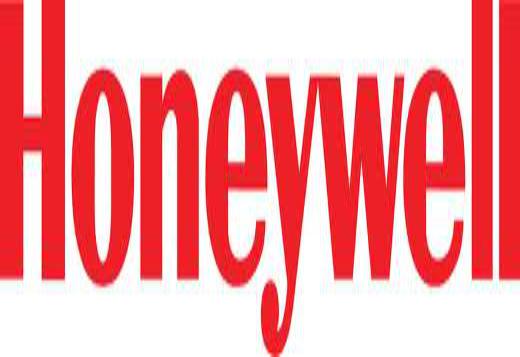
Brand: Honeywell
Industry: Necessities